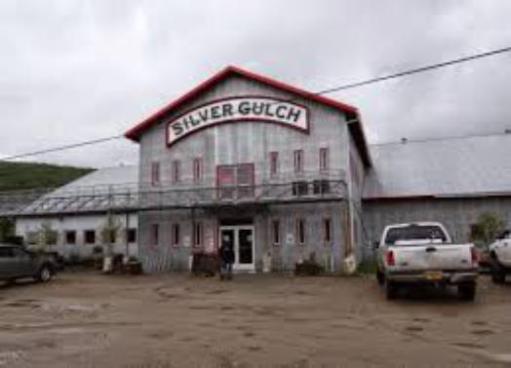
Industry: Food